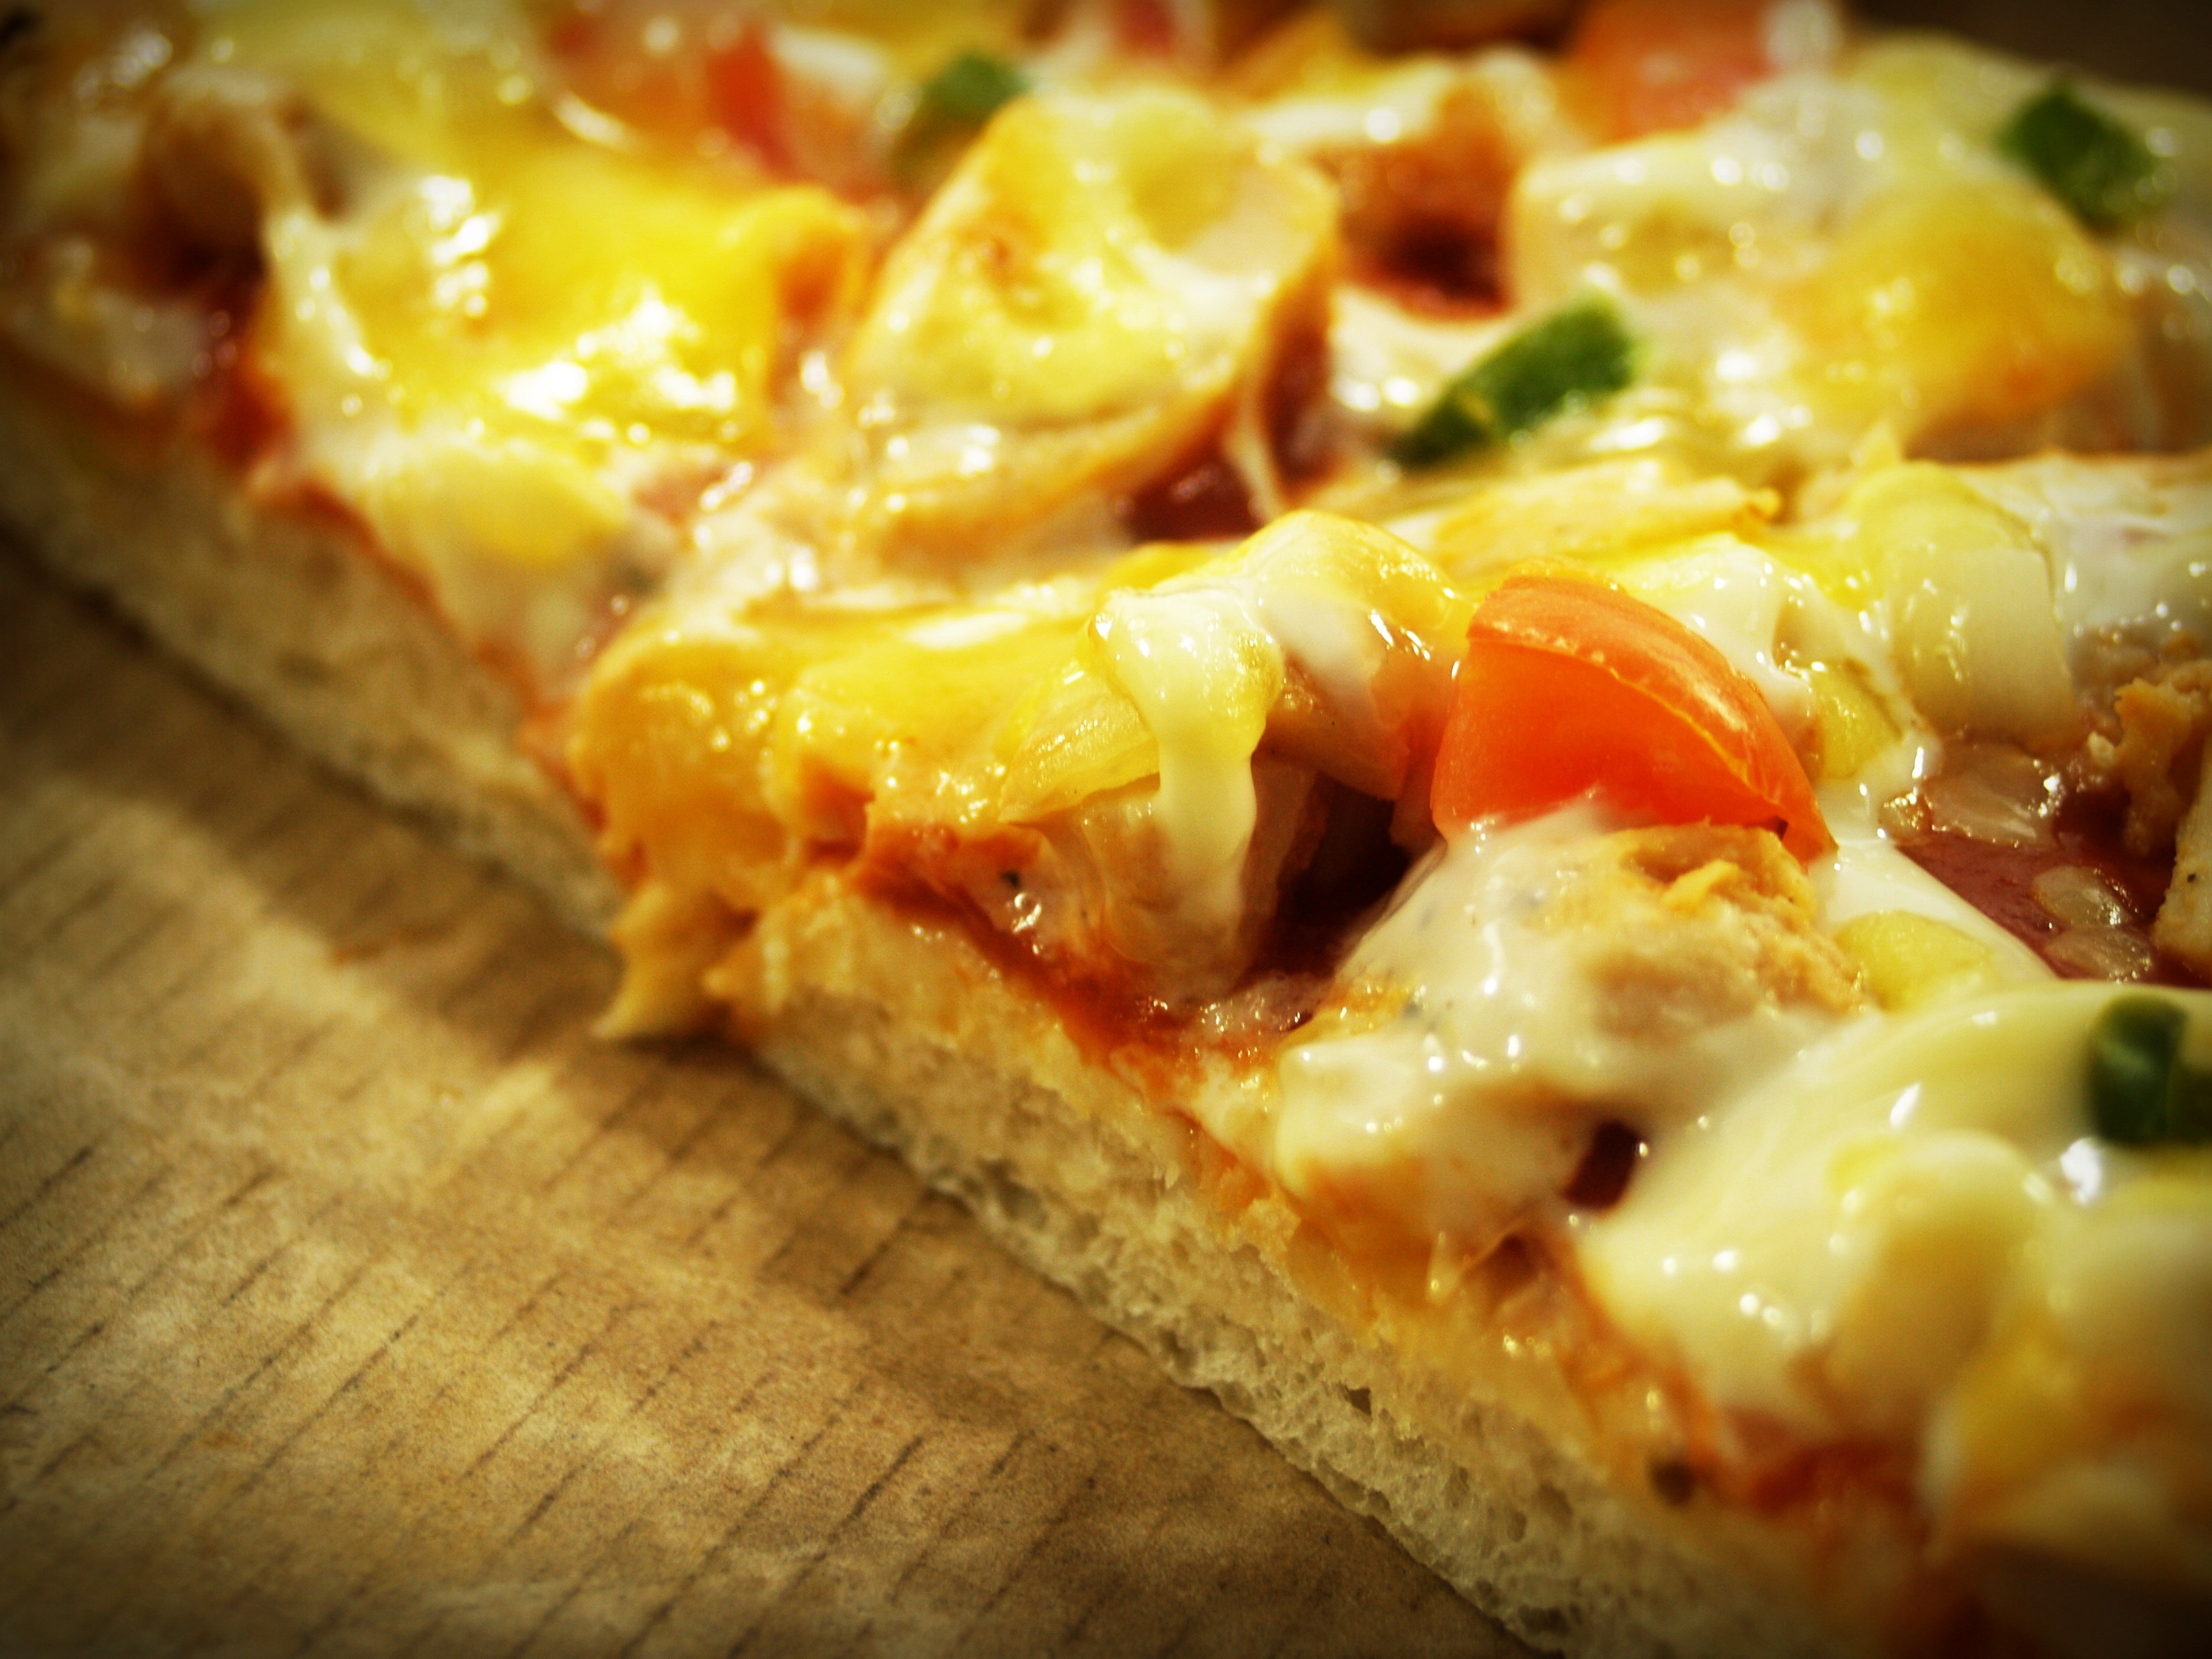
white, restaurant, isolated, dish, meal, food, pepper, cooking, produce, macro, fresh, mushroom, junk, object, breakfast, gourmet, snack, meat, lunch, cuisine, sauce, delicious, slice, pie, pastry, pizza, cheese, tomato, cut, baked, pepperoni, crust, eating, one, background, single, dinner, tasty, refreshment, quiche, horizontal, fast, edible, melted, italian, olive, delivery, parsley, yummy, pizzeria, mozzarella, nobody, baked goods, portion, fattening, italian food, toppings, pizza cheese, frittata, european food, zwiebelkuchen, tortilla de patatas